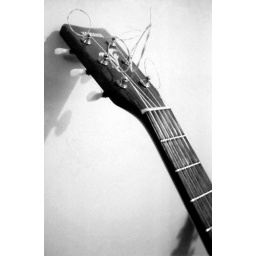
Guitar in black and white